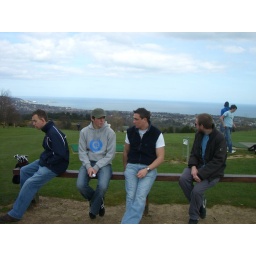
Walking around a field hitting a ball with a stick can take it outta ya!